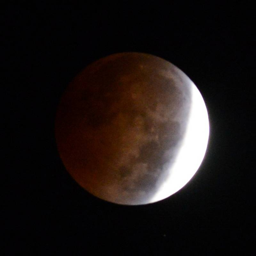
the full moon as seen during the lunar eclipse wednesday .